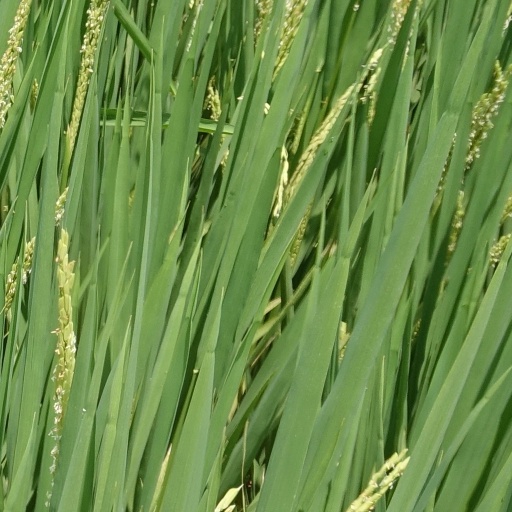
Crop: rice